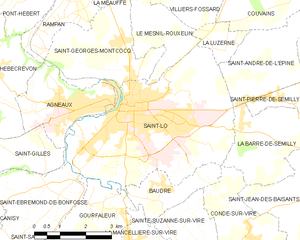
Saint-Lô
Kort over kommunen
Kort over kommunen
Saint-Lô er en fransk kommune i det nordvestlige Frankrig, hovedbyen i Manche-departmentet i Normandie-regionen.